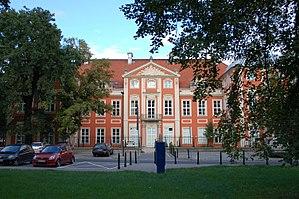
L'Académie des beaux-arts de Varsovie est le plus ancien établissement universitaire de formation artistique de Pologne. Son siège se situe dans le Palais Czapski, Ulica Krakowskie Przedmieście, à Varsovie. L'académie est dirigée par Ksawery Piwocki jusqu'en septembre 2012, puis par Adam Myjak.